Minnie Myrtle Miller

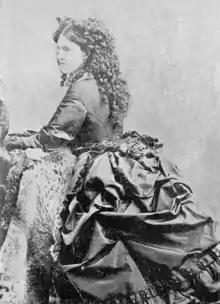

Theresa Dyer, better known by her pen names, Minnie Myrtle and Minnie Myrtle Miller (May 2, 1842 – May 15, 1882), was an American author of prose and verse. She was a frequent contributor to the newspapers under her pen name, "Minnie Myrtle" before her marriage to Joaquin Miller, and "Minnie Myrtle Miller" thereafter.